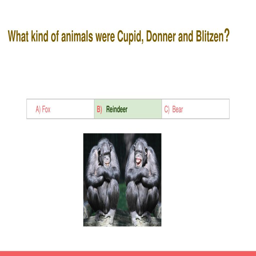
what kind of animals were deity , people